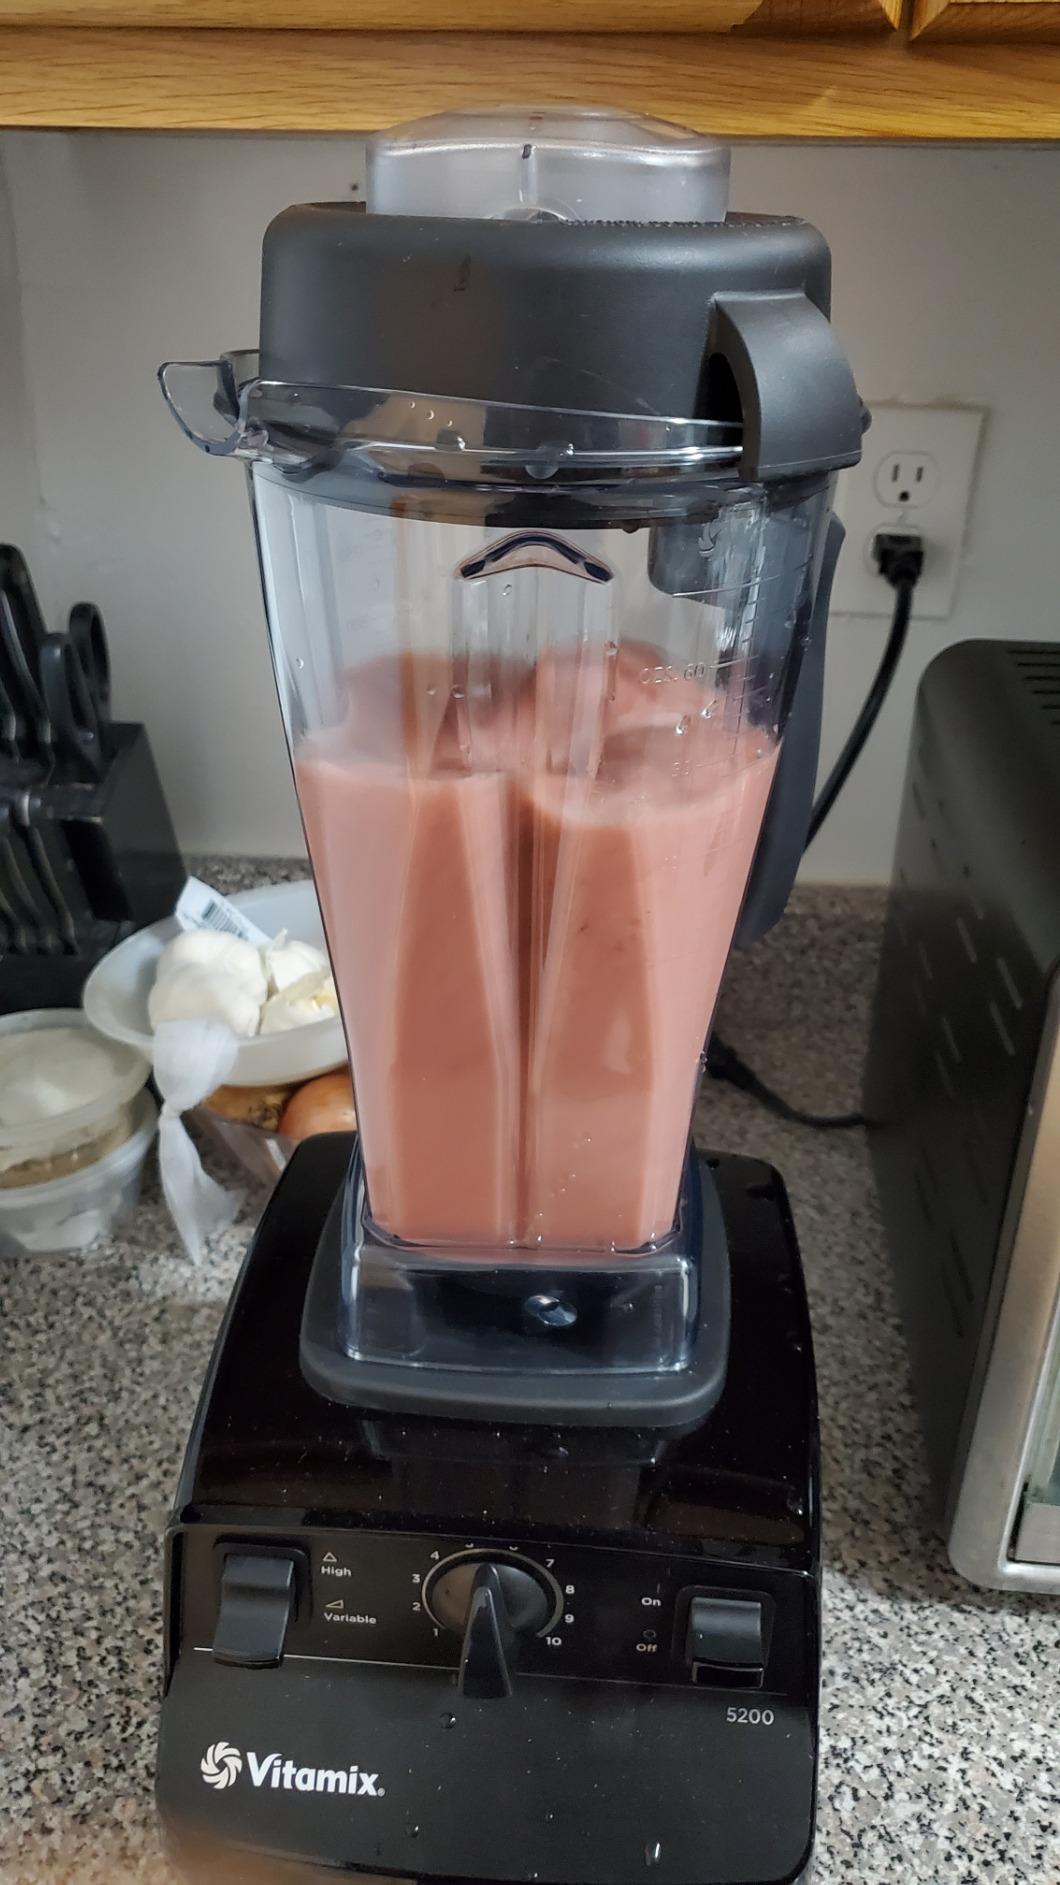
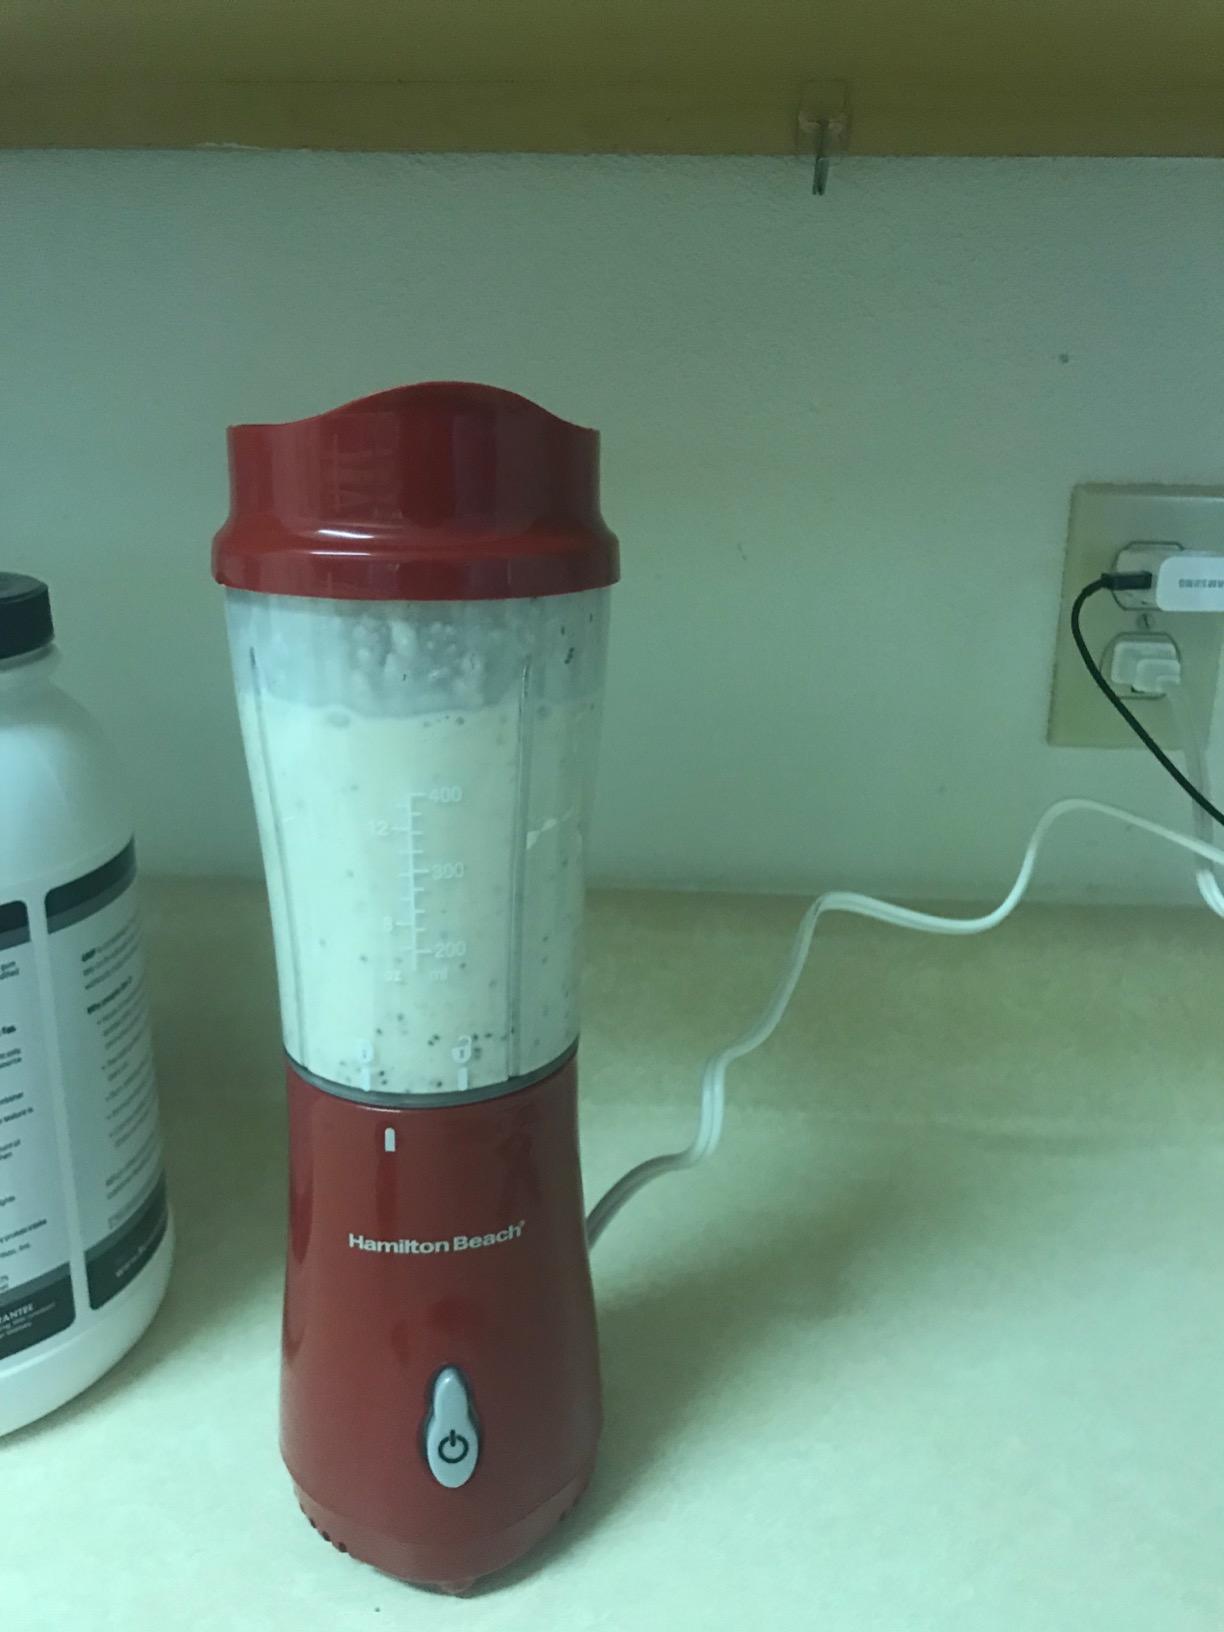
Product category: items_blender
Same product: no